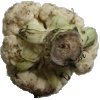
Label: Cauliflower 1